Japan–Mexico relations

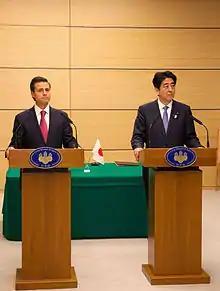
President Enrique Peña Nieto and Prime Minister Shinzo Abe at a press conference during an official visit to Japan by President Peña Nieto in April 2013.

The leader, Hasekura Tsunenaga, met with the Spanish viceroy Diego Fernández de Córdoba. When the delegation arrived in Acapulco, a fight broke out in which a Japanese samurai stabbed a Spanish colonial soldier. This was witnessed and recorded by historian Chimalpahin; who was the grandson of an Aztec nobleman. In Mexico City, Hasekura met with several colonial leaders and offered the New Spanish government free commerce between the New Spanish territories and Japan and asked for a group of Christian missionaries to return to Japan. The diplomatic mission also offered to expel both English and Dutch citizens from the country because both nations were considered at the time to be enemies of the Spanish king. In June 1614, Hasekura left New Spain via Veracruz and continued on his journey to Spain to meet with the Spanish king leaving behind a small delegation. In Spain, Hasekura was baptized a Catholic and changed his name to Francisco Felipe Faxicura. Two years later in February 1617, Hasekura/Faxicura returned from Spain to Veracruz and traveled to Mexico City. Upon arrival to Mexico City, Hasekura was surprised to see that most members of his delegation that he had left behind, had married and integrated into the Mexican community. In 1620, Hasekura and his diplomatic mission set sailed and returned to Japan. On arrival, they were confronted with the fact the country had dramatically changed since their departure in 1613 and that anything related to Christianity had been banned. Hasekura and his delegation had to renounce their adopted religion. Since Hasekura's diplomatic mission to New Spain, Japan entered a time of isolation and refused to trade with foreign nations.